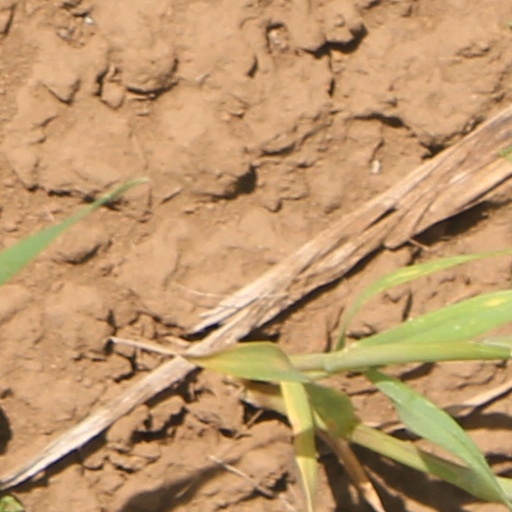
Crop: wheat